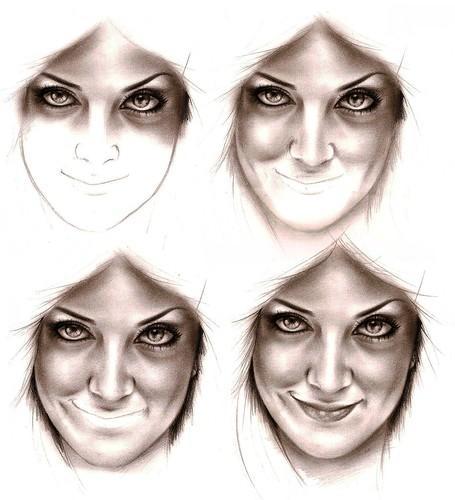
step by step ... 2